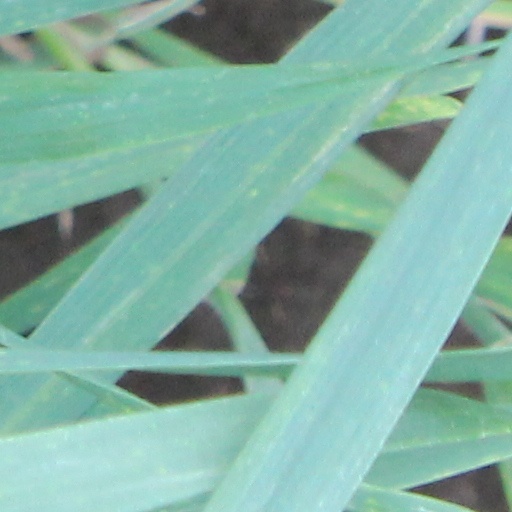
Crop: wheat